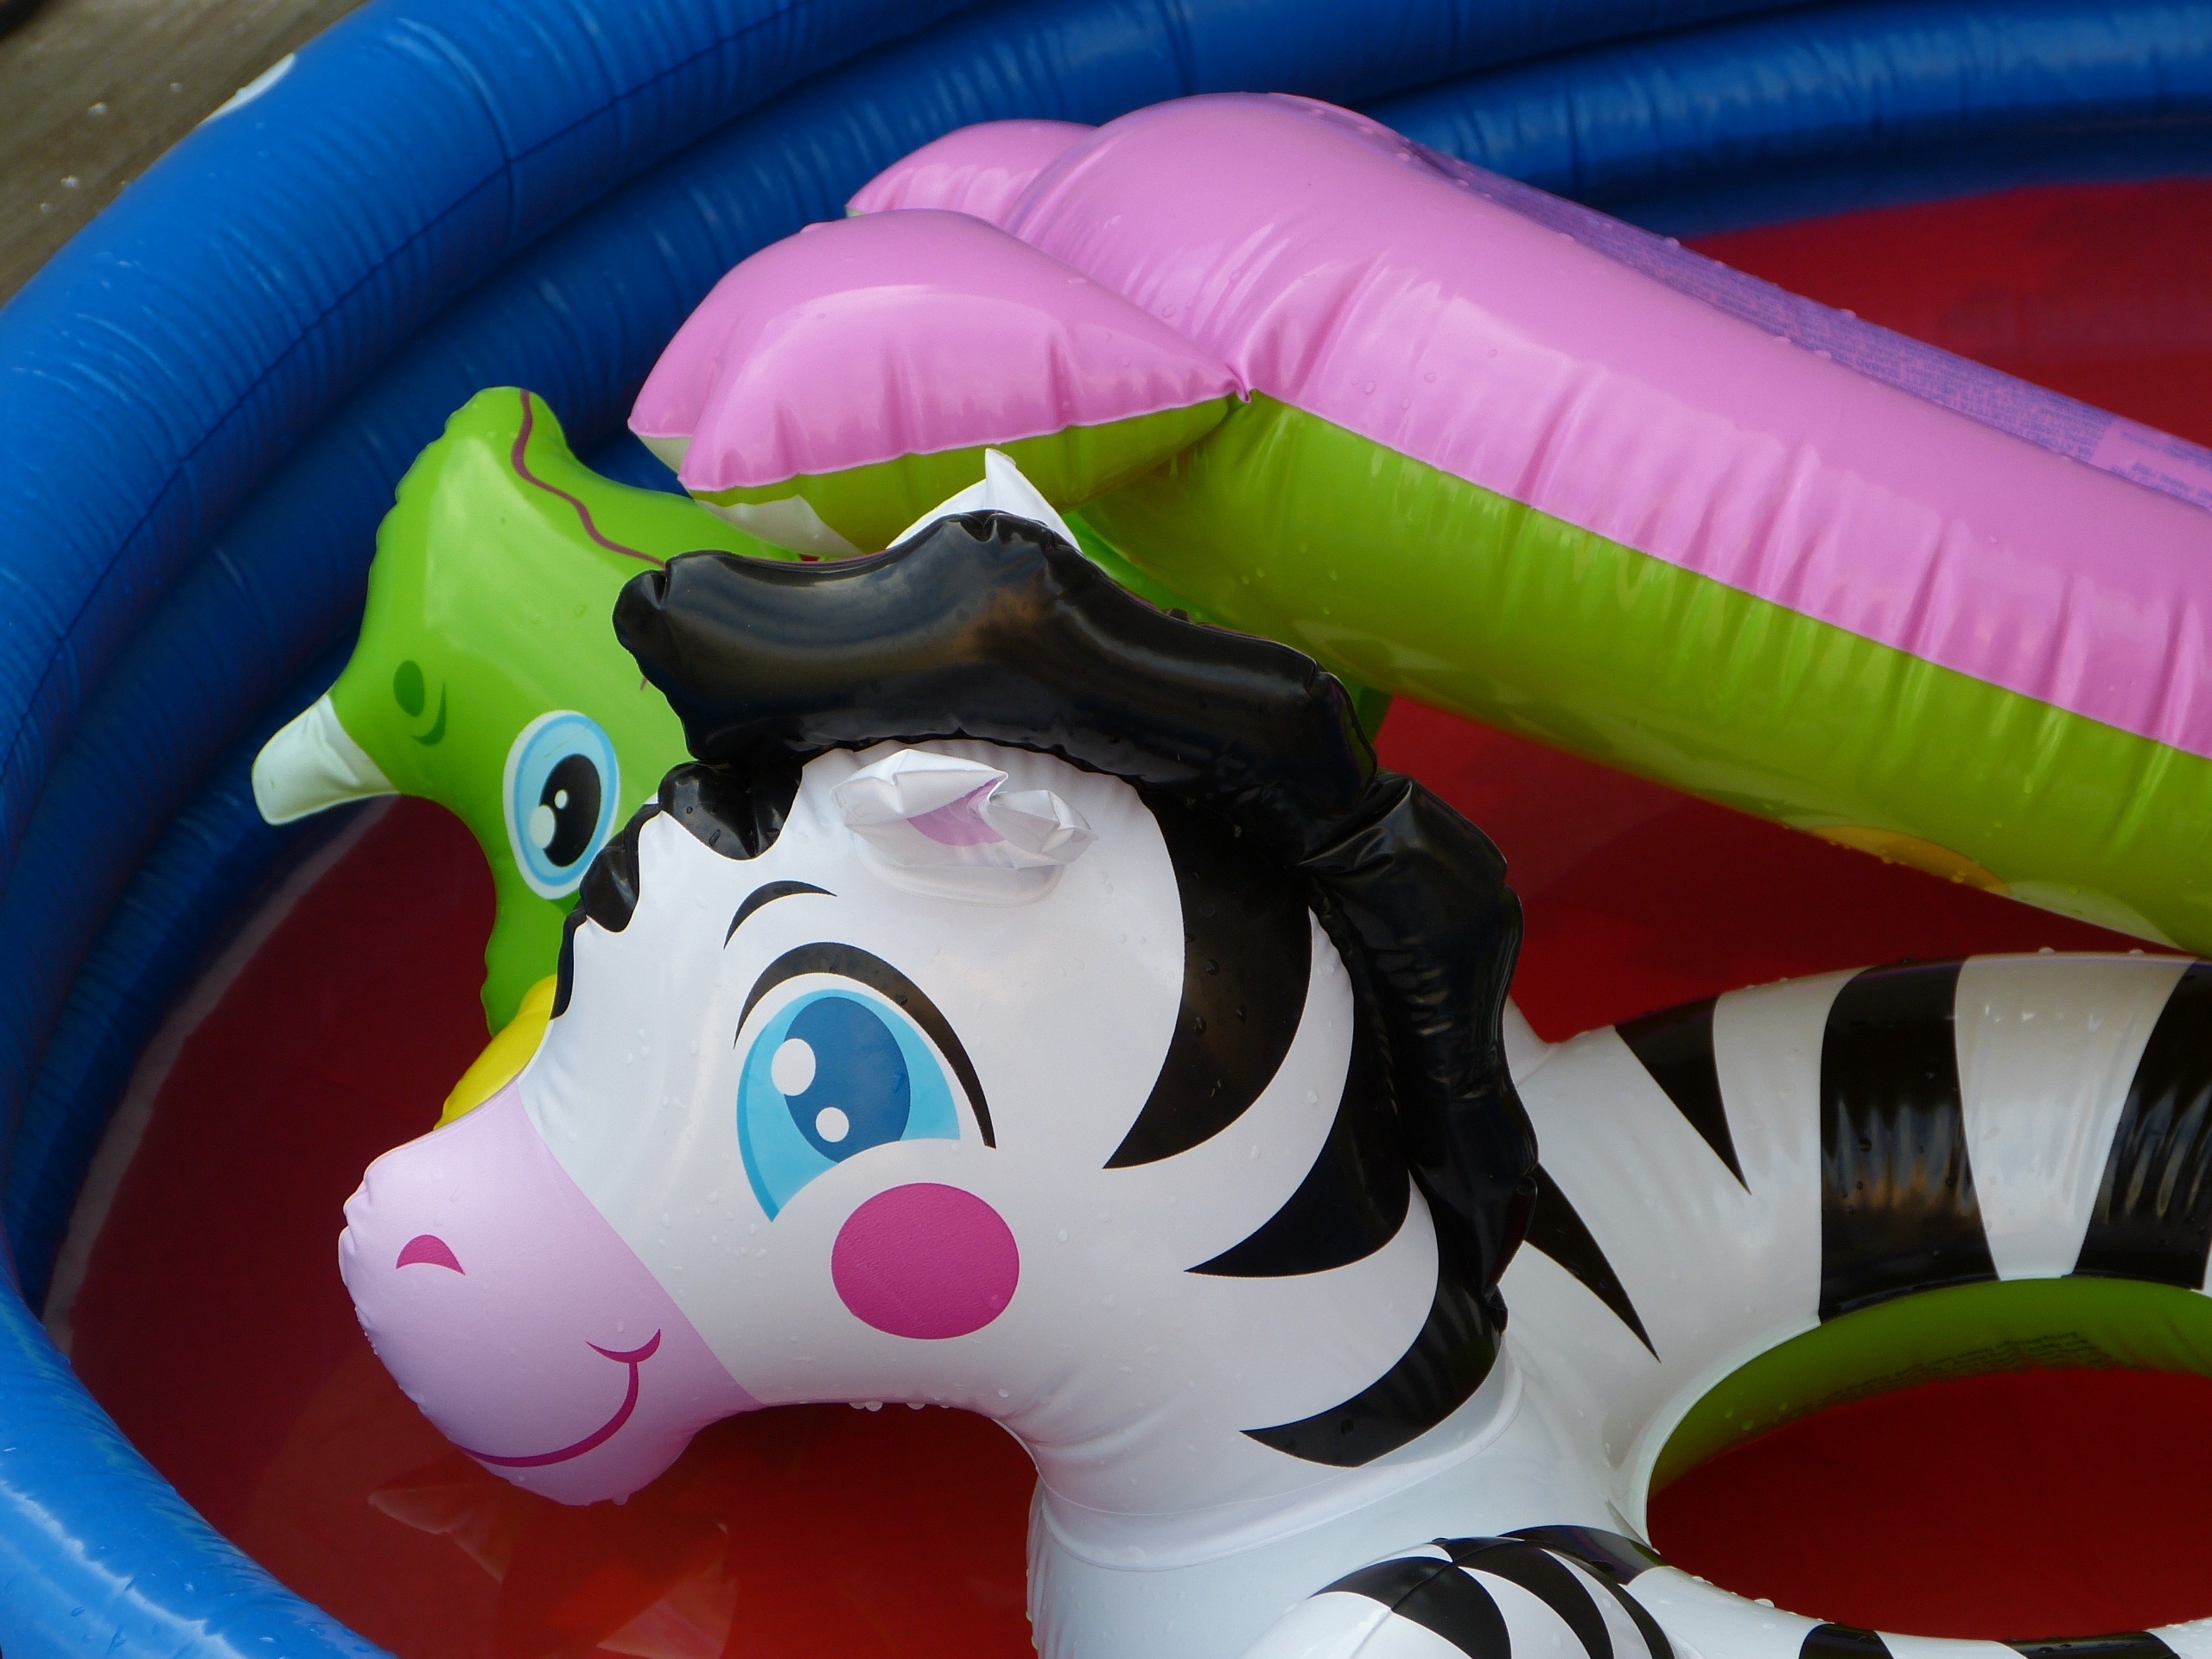
water, vinyl, play, plastic, balloon, summer, pool, swim, color, floating, float, toy, childhood, fun, games, inflatable, pool toy, blowup